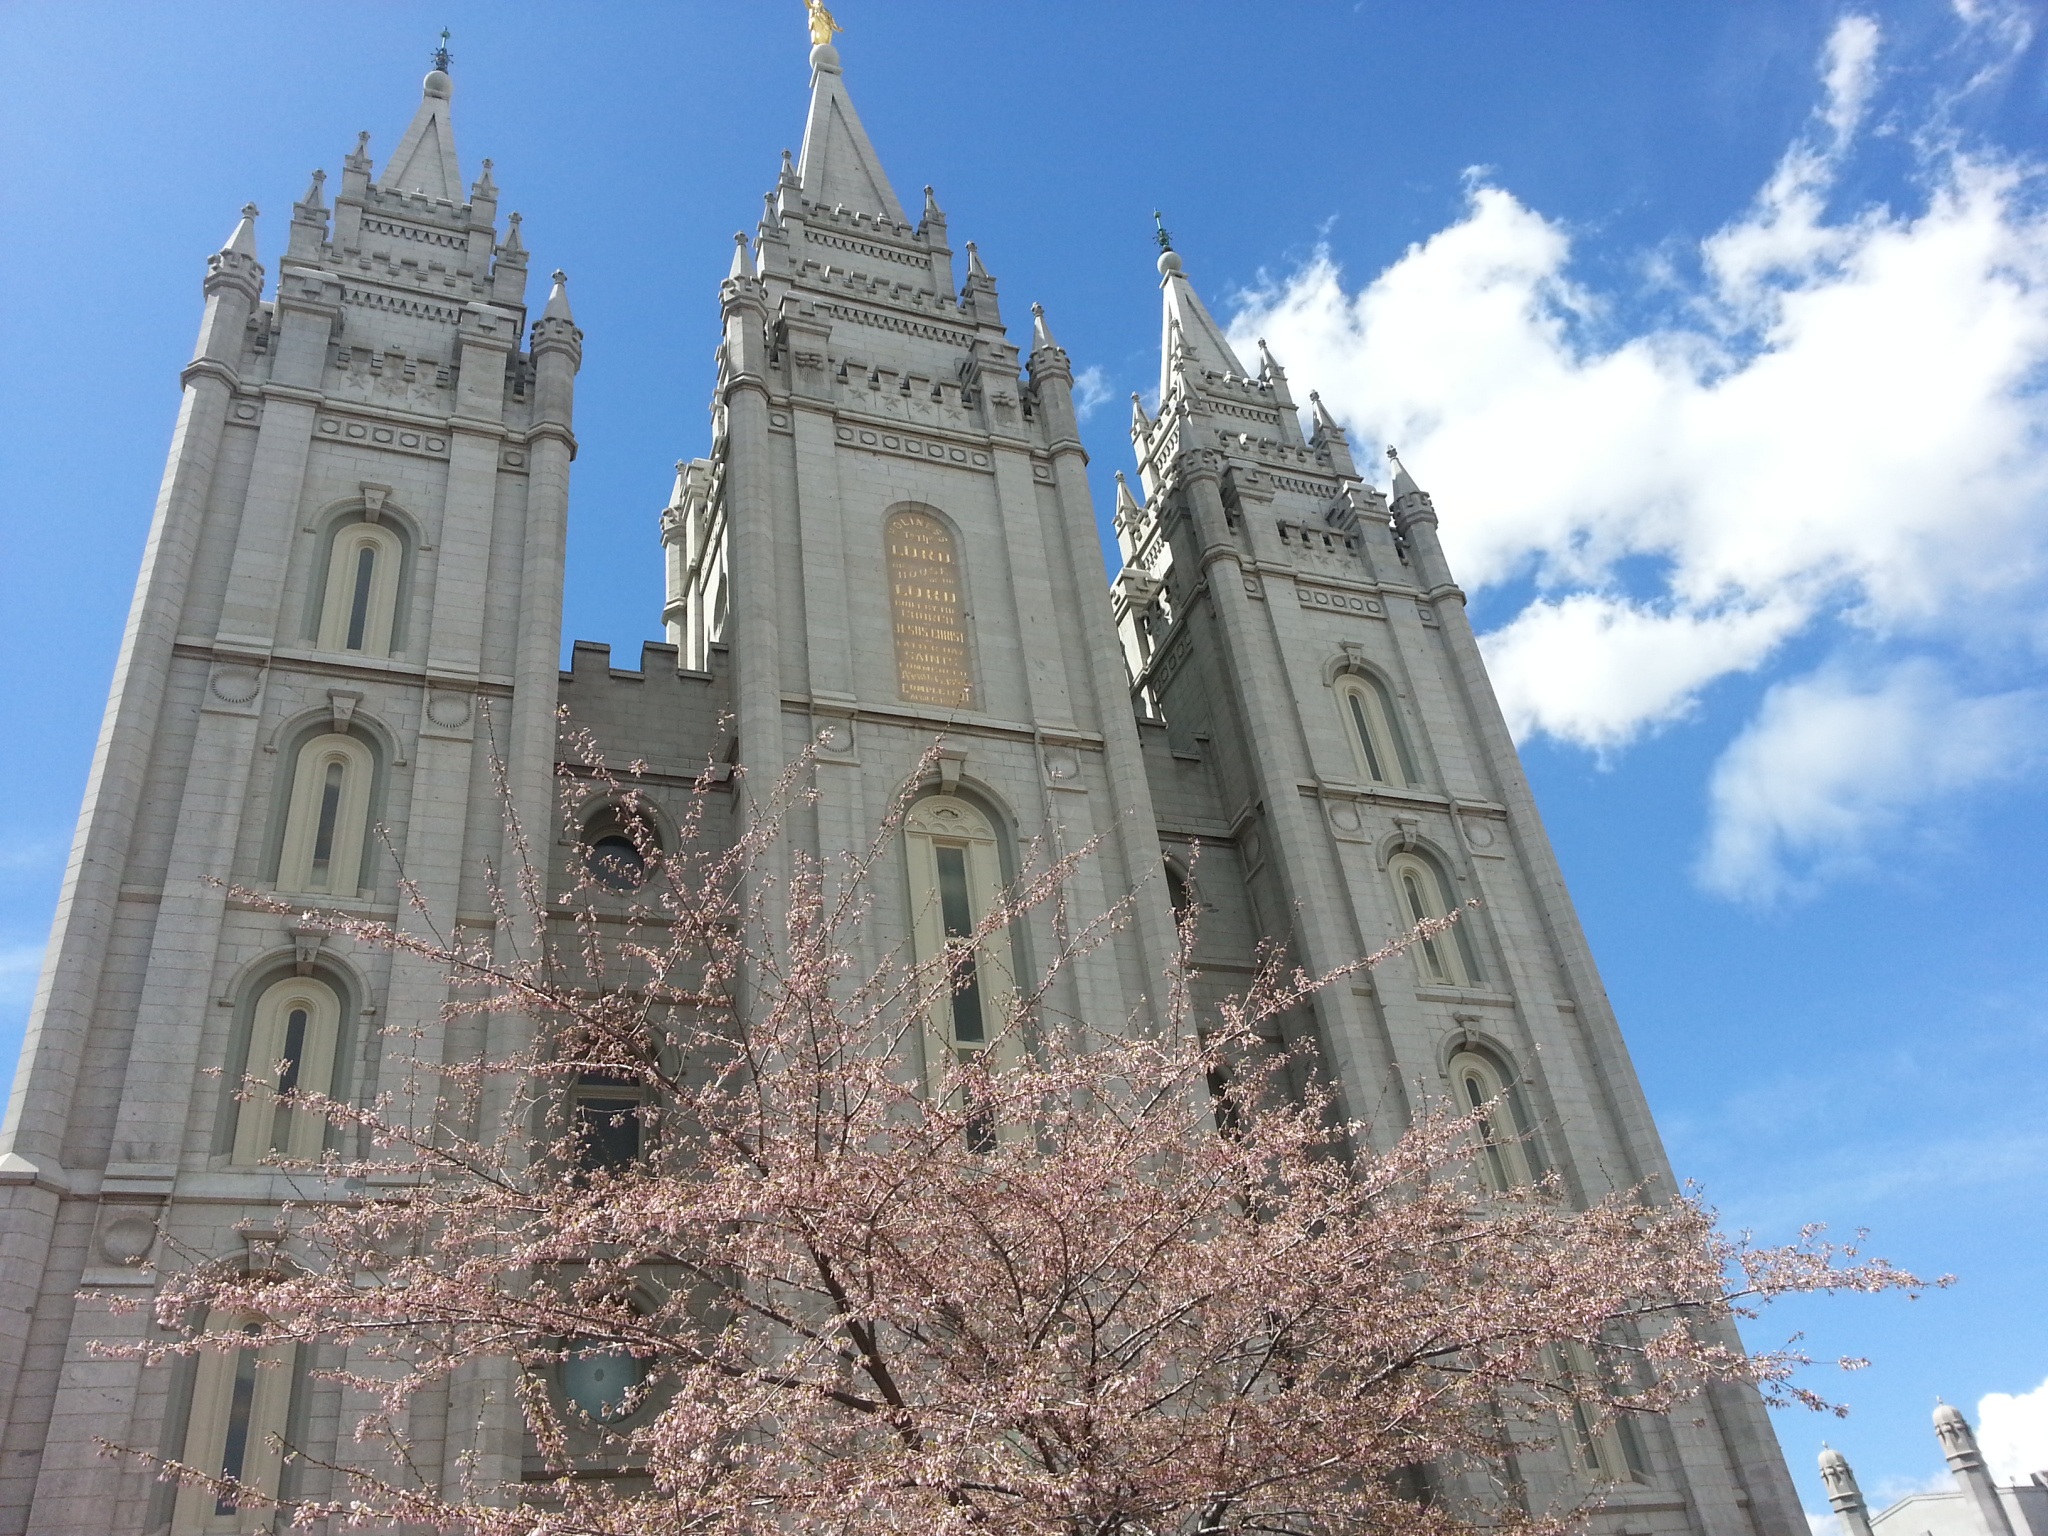
architecture, building, tower, religion, landmark, church, cathedral, place of worship, places of interest, temple, spire, steeple, utah, sanctuary, christianity, site, salt lake city, gothic architecture, tours, historic site, mormons